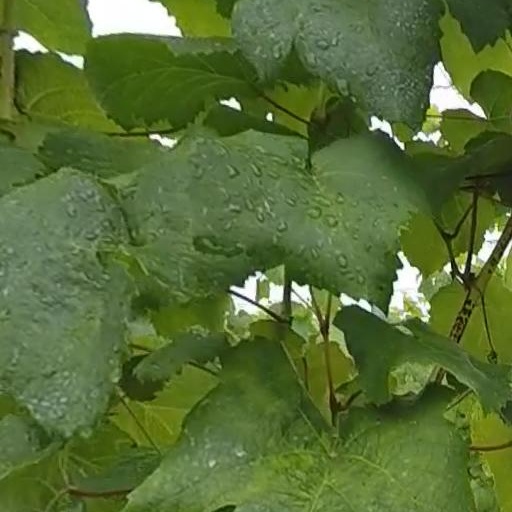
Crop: grape